School of Engineering, UNAM

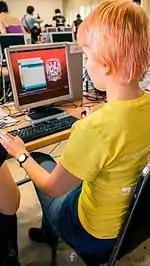
Girl programming a microcontroller at UNAM's School of Engineering.

The Faculty of Engineering has numerous facilities, most of which are located in Ciudad Universitaria in Mexico City, between Faculty of Science and the Faculty of Administration.